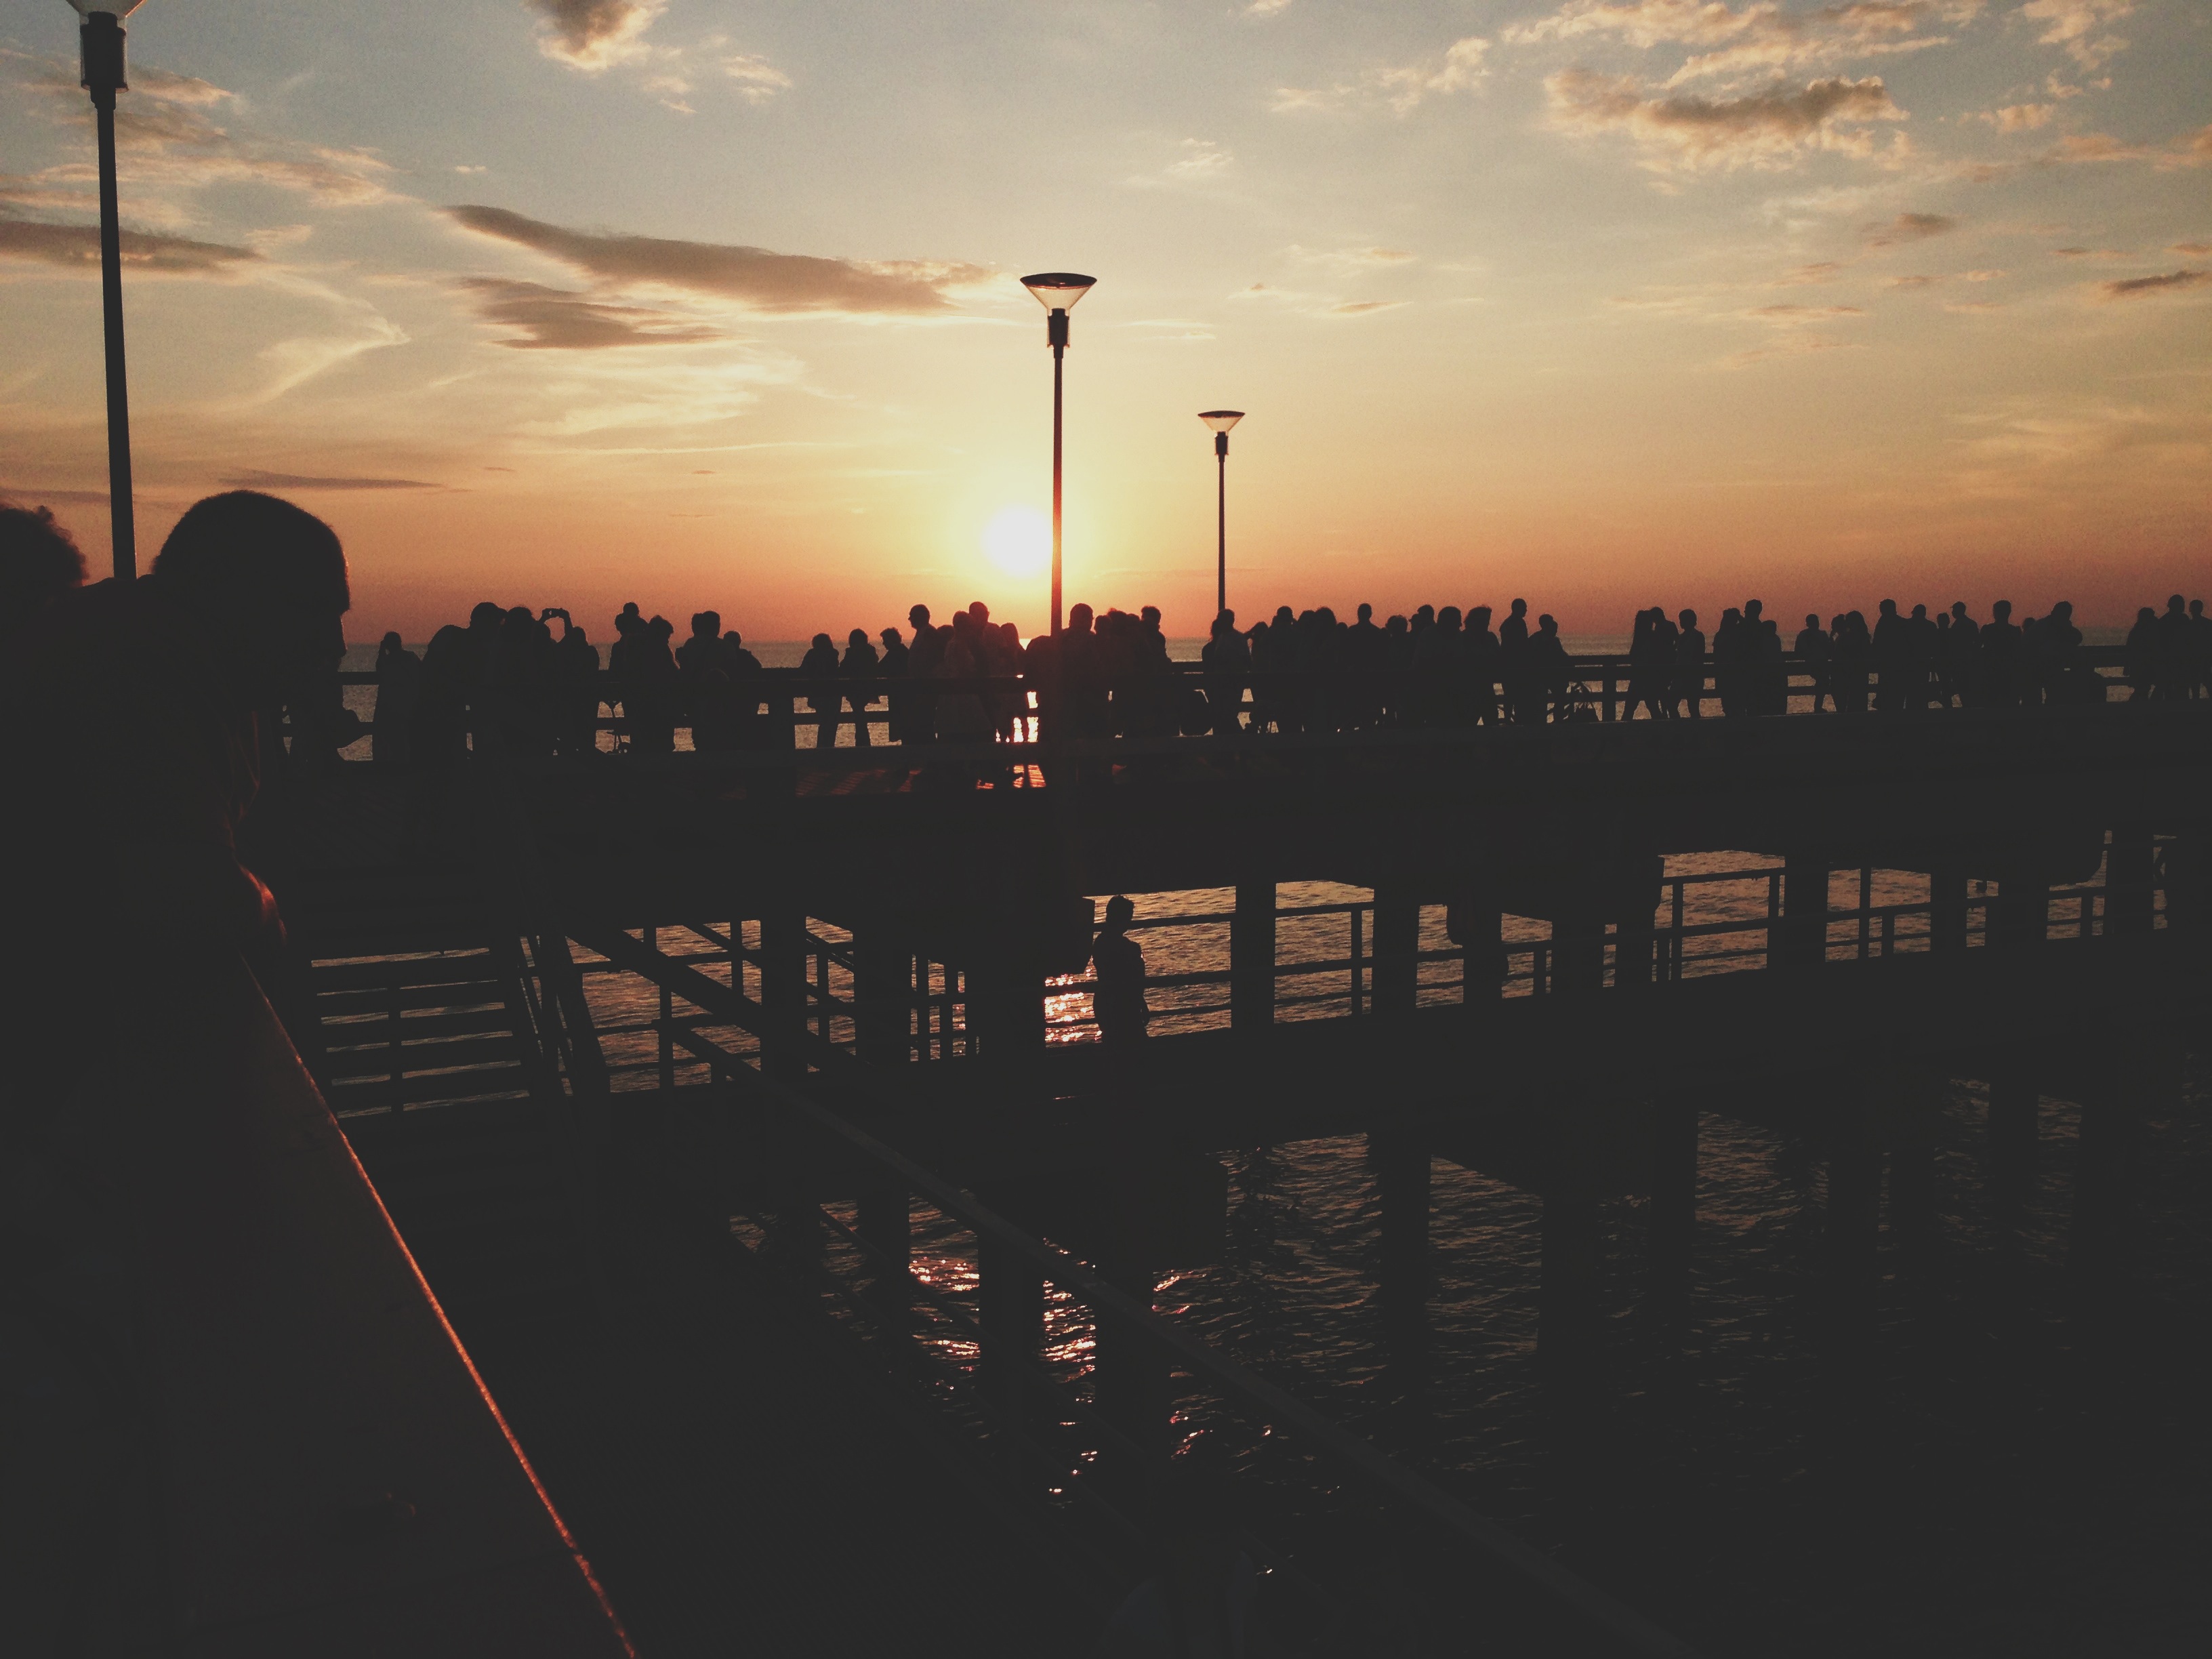
horizon, silhouette, dock, light, cloud, sky, sun, sunrise, sunset, skyline, night, sunlight, morning, dawn, atmosphere, pier, crowd, cityscape, dusk, evening, reflection, afterglow, atmosphere of earth